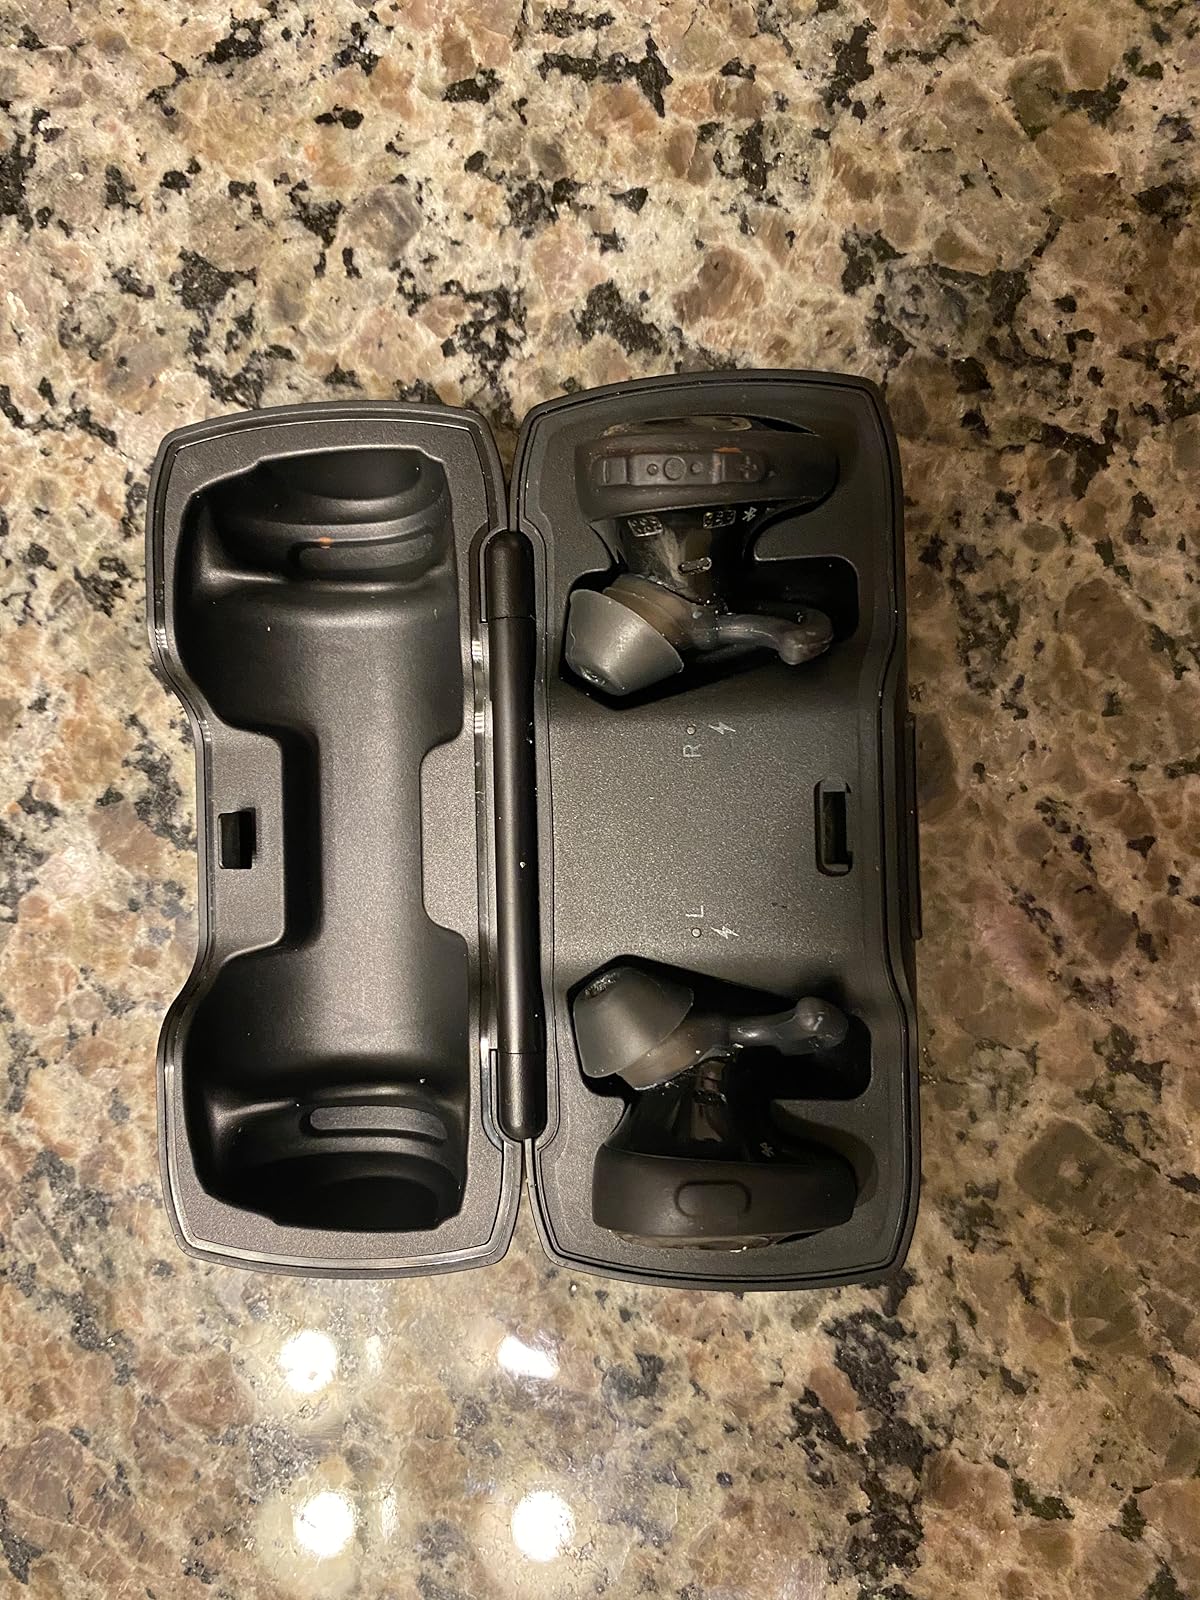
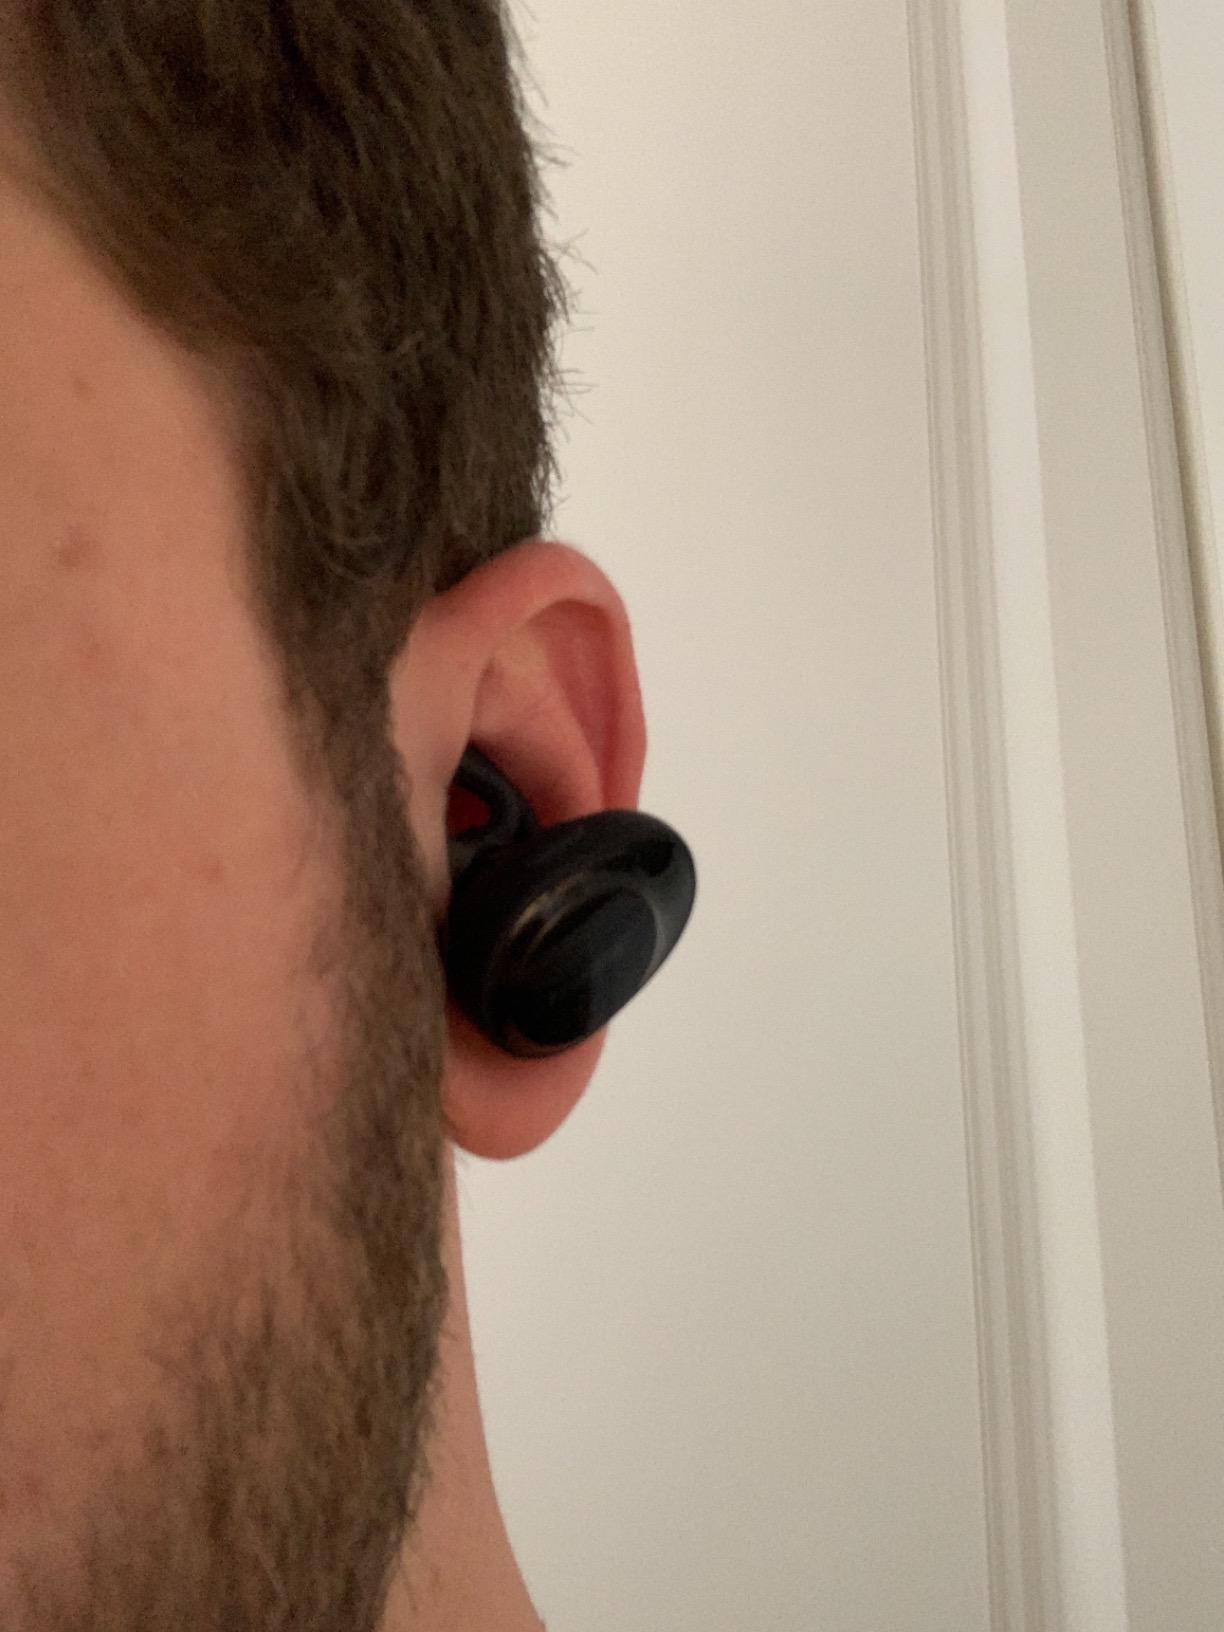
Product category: earbuds
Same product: no